Casey DeSmith

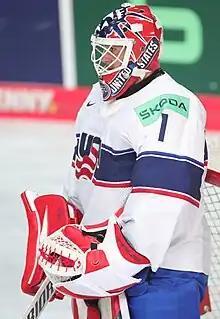
DeSmith with Team USA in 2023

DeSmith was again recalled to Pittsburgh on January 12, 2018. On January 18, DeSmith made his first NHL start and earned his first NHL win, stopping 28 of 29 shots in a 3–1 win over the Los Angeles Kings. Despite his success, he was re-assigned to Wilkes-Barre/Scranton on February 4. On February 26, Pittsburgh recalled DeSmith, once again switching with Jarry for the backup goaltender position. He recorded his first NHL career shutout on April 6, to help the Penguins clinch home ice advantage for Game 1 of the 2018 Stanley Cup playoffs.